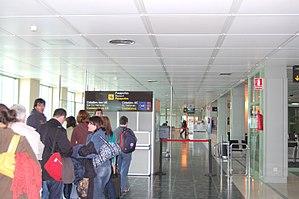
L'aéroport international de Saint-Jacques-de-Compostelle, aussi connu comme Aéroport de Lavacolla, est un aéroport espagnol situé à 11 km à l'est de Saint-Jacques-de-Compostelle en Galice, au Nord-Ouest de l'Espagne.